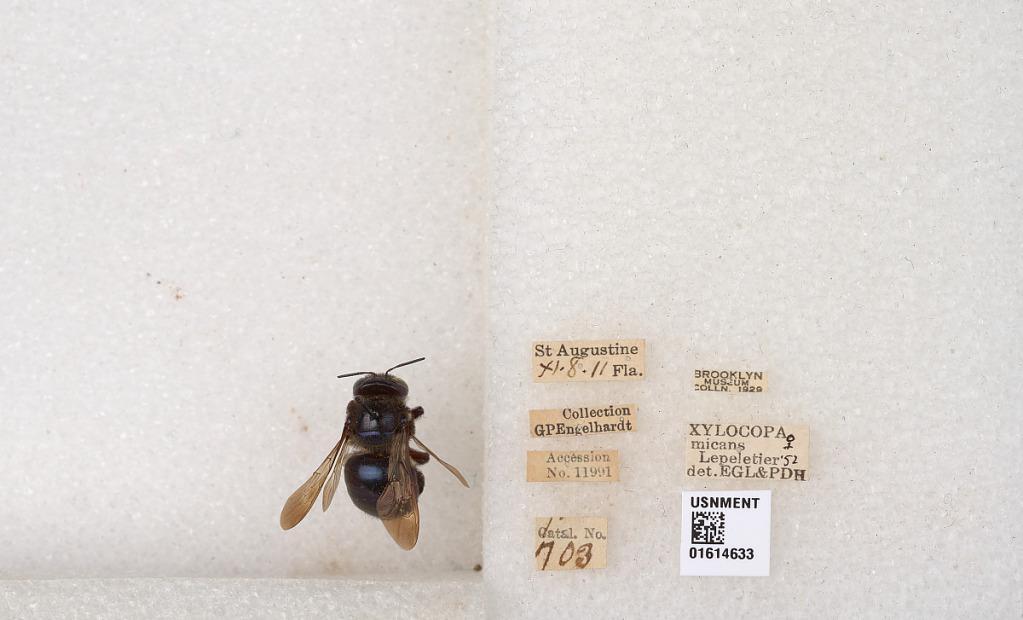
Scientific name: Xylocopa (Schonnherria) micans Lepeletier
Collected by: G. Engelhardt
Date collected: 1911-11-8
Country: United States
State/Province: Florida
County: Saint Johns
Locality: St. Augustine
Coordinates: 29.886, -81.306
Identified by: EGL